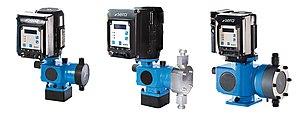
Les pompes doseuses servent à injecter de façon précise et répétable de petites quantités de liquides ou de fluides plus ou moins visqueux contenant éventuellement des morceaux solides ou semi-solides suivant un cycle défini. Elles sont utilisées dans les domaines de la pharmacie, de l'agriculture, de l'agroalimentaire, de la cosmétique, du diagnostic médical, du dosage industriel, de l'impression jet d'encre, des piles à combustible, de l'industrie des semi-conducteurs ou de l'analyse d'eau.